Strigidae

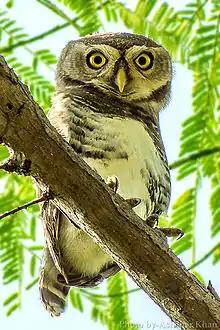
The forest owlet ("Athene blewiti"), one of the critically endangered owls found in the Central Indian Forest

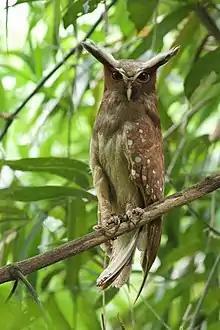
Crested owl ("Lophostrix cristata")

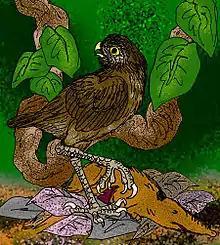
The extinct Cuban giant owl (†"Ornimegalonyx oteroi")

The fossil database for Strigiformes is highly diverse and shows an origin from ~60MYA into the Pleistocene. The maximum age range for the Strigiformes clade extends to 68.6MYA.